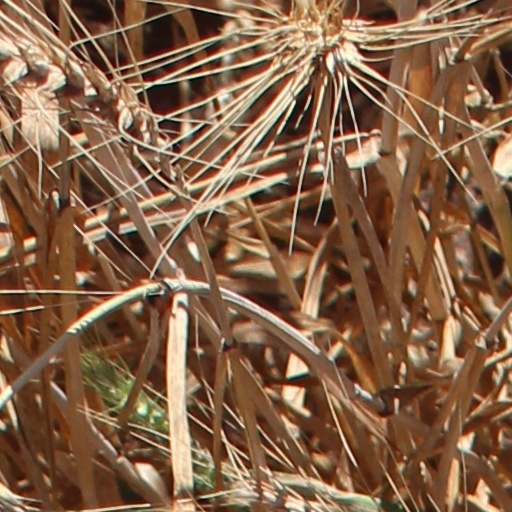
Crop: wheat